Southern Kaduna

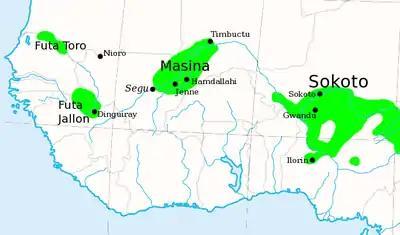
Areas taken by the Fulani jihadists c. 1830

European travellers in the 19th century like Heinrich Barth in his “Travels and Discoveries in North and Central Africa” appendix, narrated the story of his co-traveller, Eduard Vogel, who visited Yakoba (now Bauchi) from Kano and Katab in 1855. He had reached Kano earlier in 1851. According to Barth, the Katab route passes through the western flank of the Jos Plateau where most of the people of the region live. He noted that the people of Mbutu village paid no tributes either to the Fulani of Zaria (or Zazzau) or Yakoba, and constantly cut off communication [in the itinerary trading route].